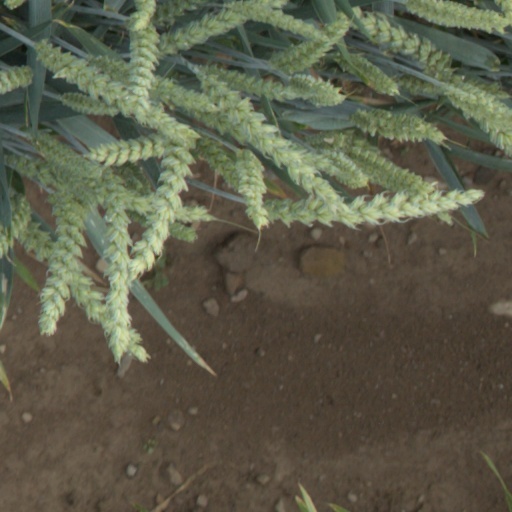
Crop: wheat